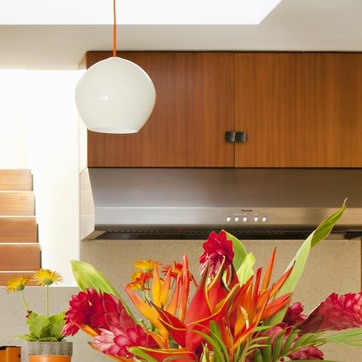
Material: metal